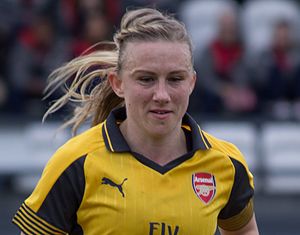
Laura Bassett
Bassett i 2017
Laura Bassett er en engelsk fodboldspiller, der spiller som forsvarsspiller for Canberra United i Australiske W-League og Englands kvindefodboldlandshold. Hun har tidligere spillet for FA WSL-klubben Notts County, Birmingham City, Arsenal, Leeds Carnegie og Chelsea.